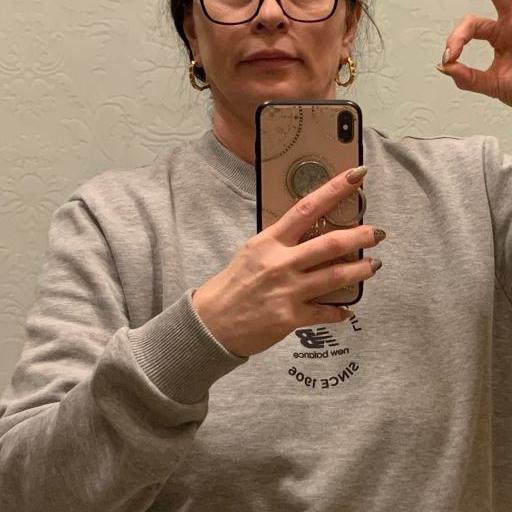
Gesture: no_gesture